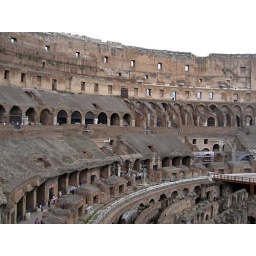
The box marked by the vertical white stripes was the place where the Emperor sat when attending events at the Colosseum.